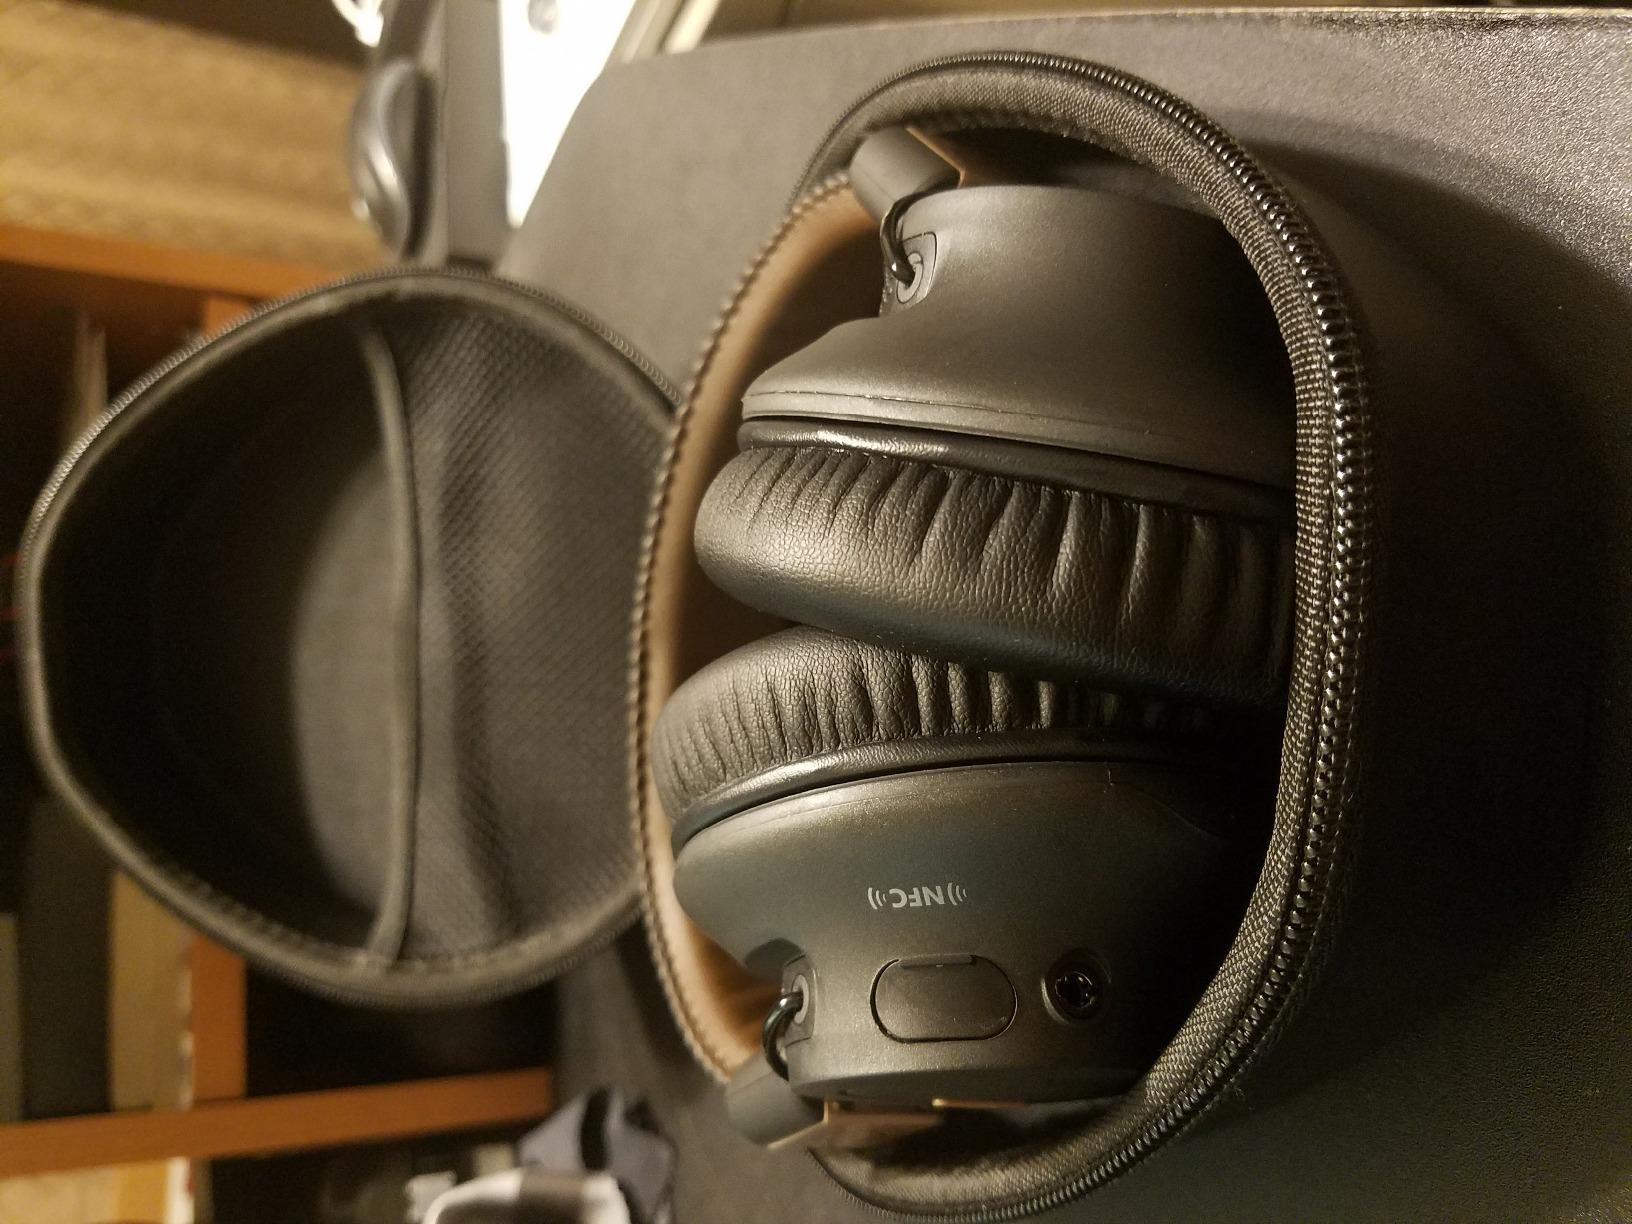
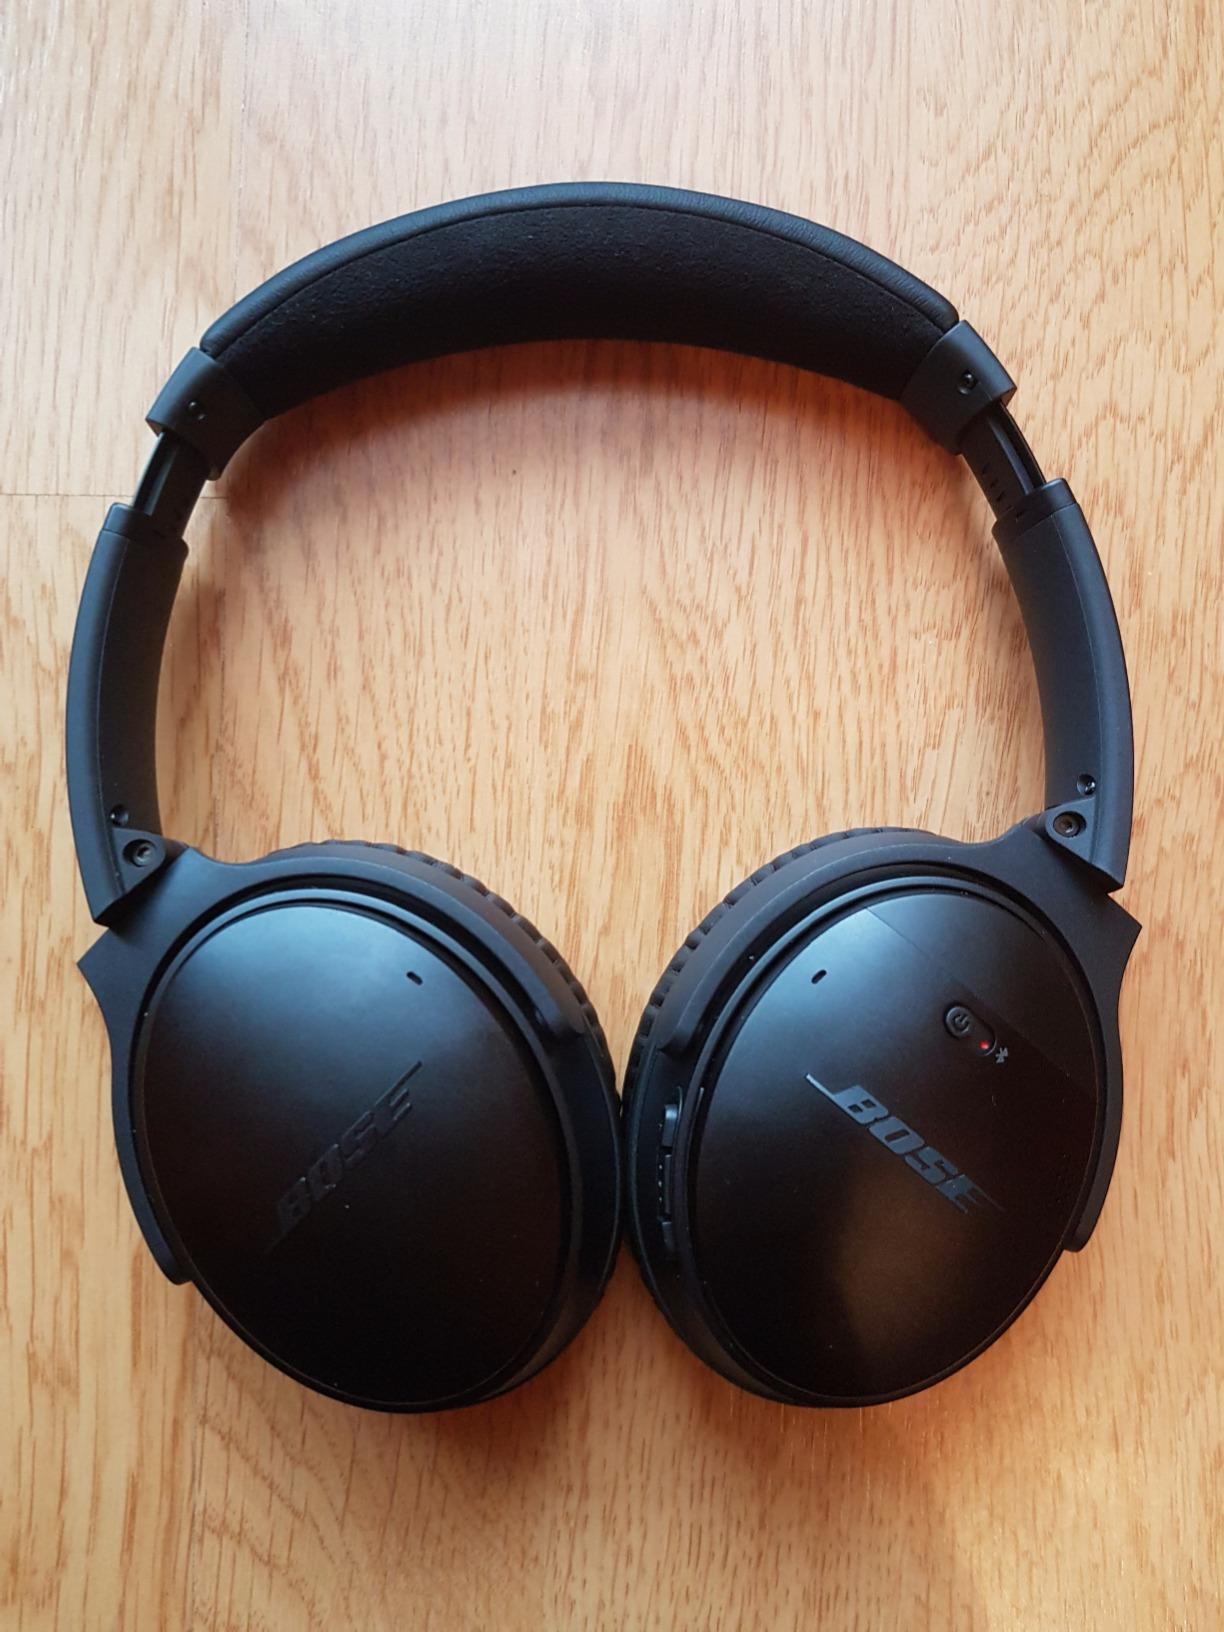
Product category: headphones
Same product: no